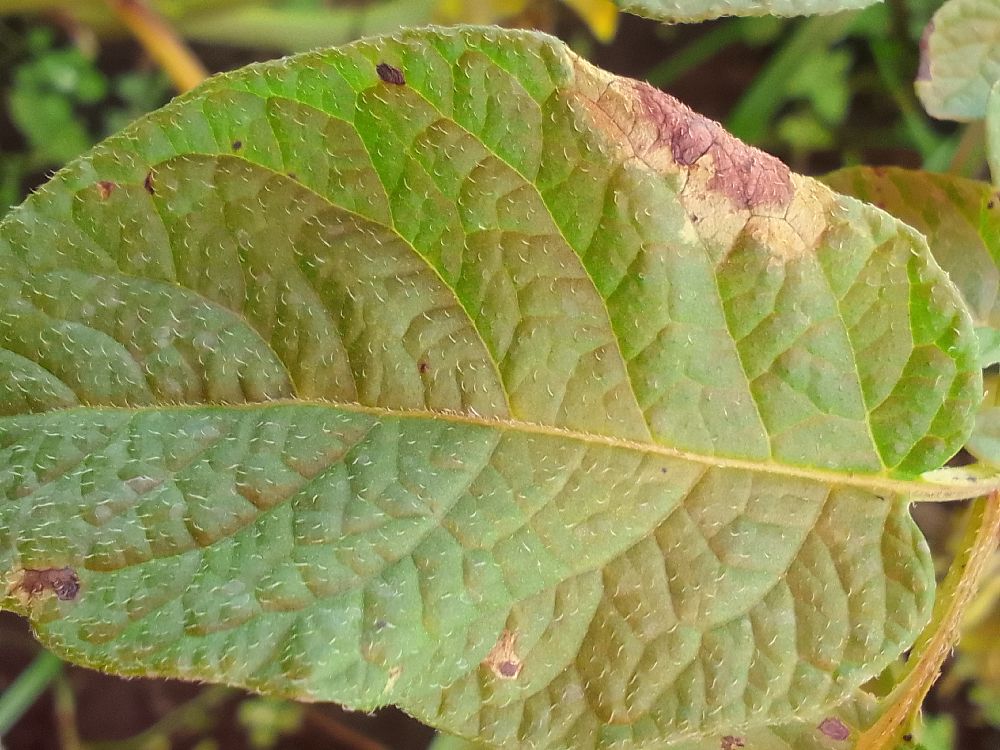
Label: Late blight